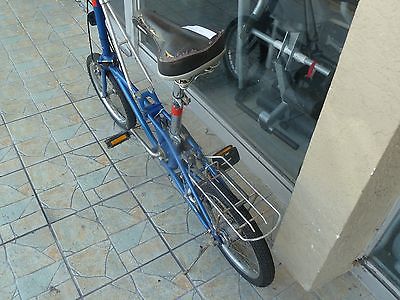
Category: bicycle